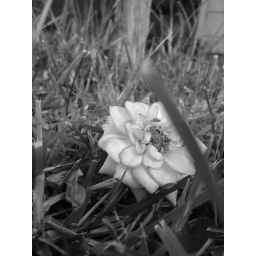
A flower underneath my tree